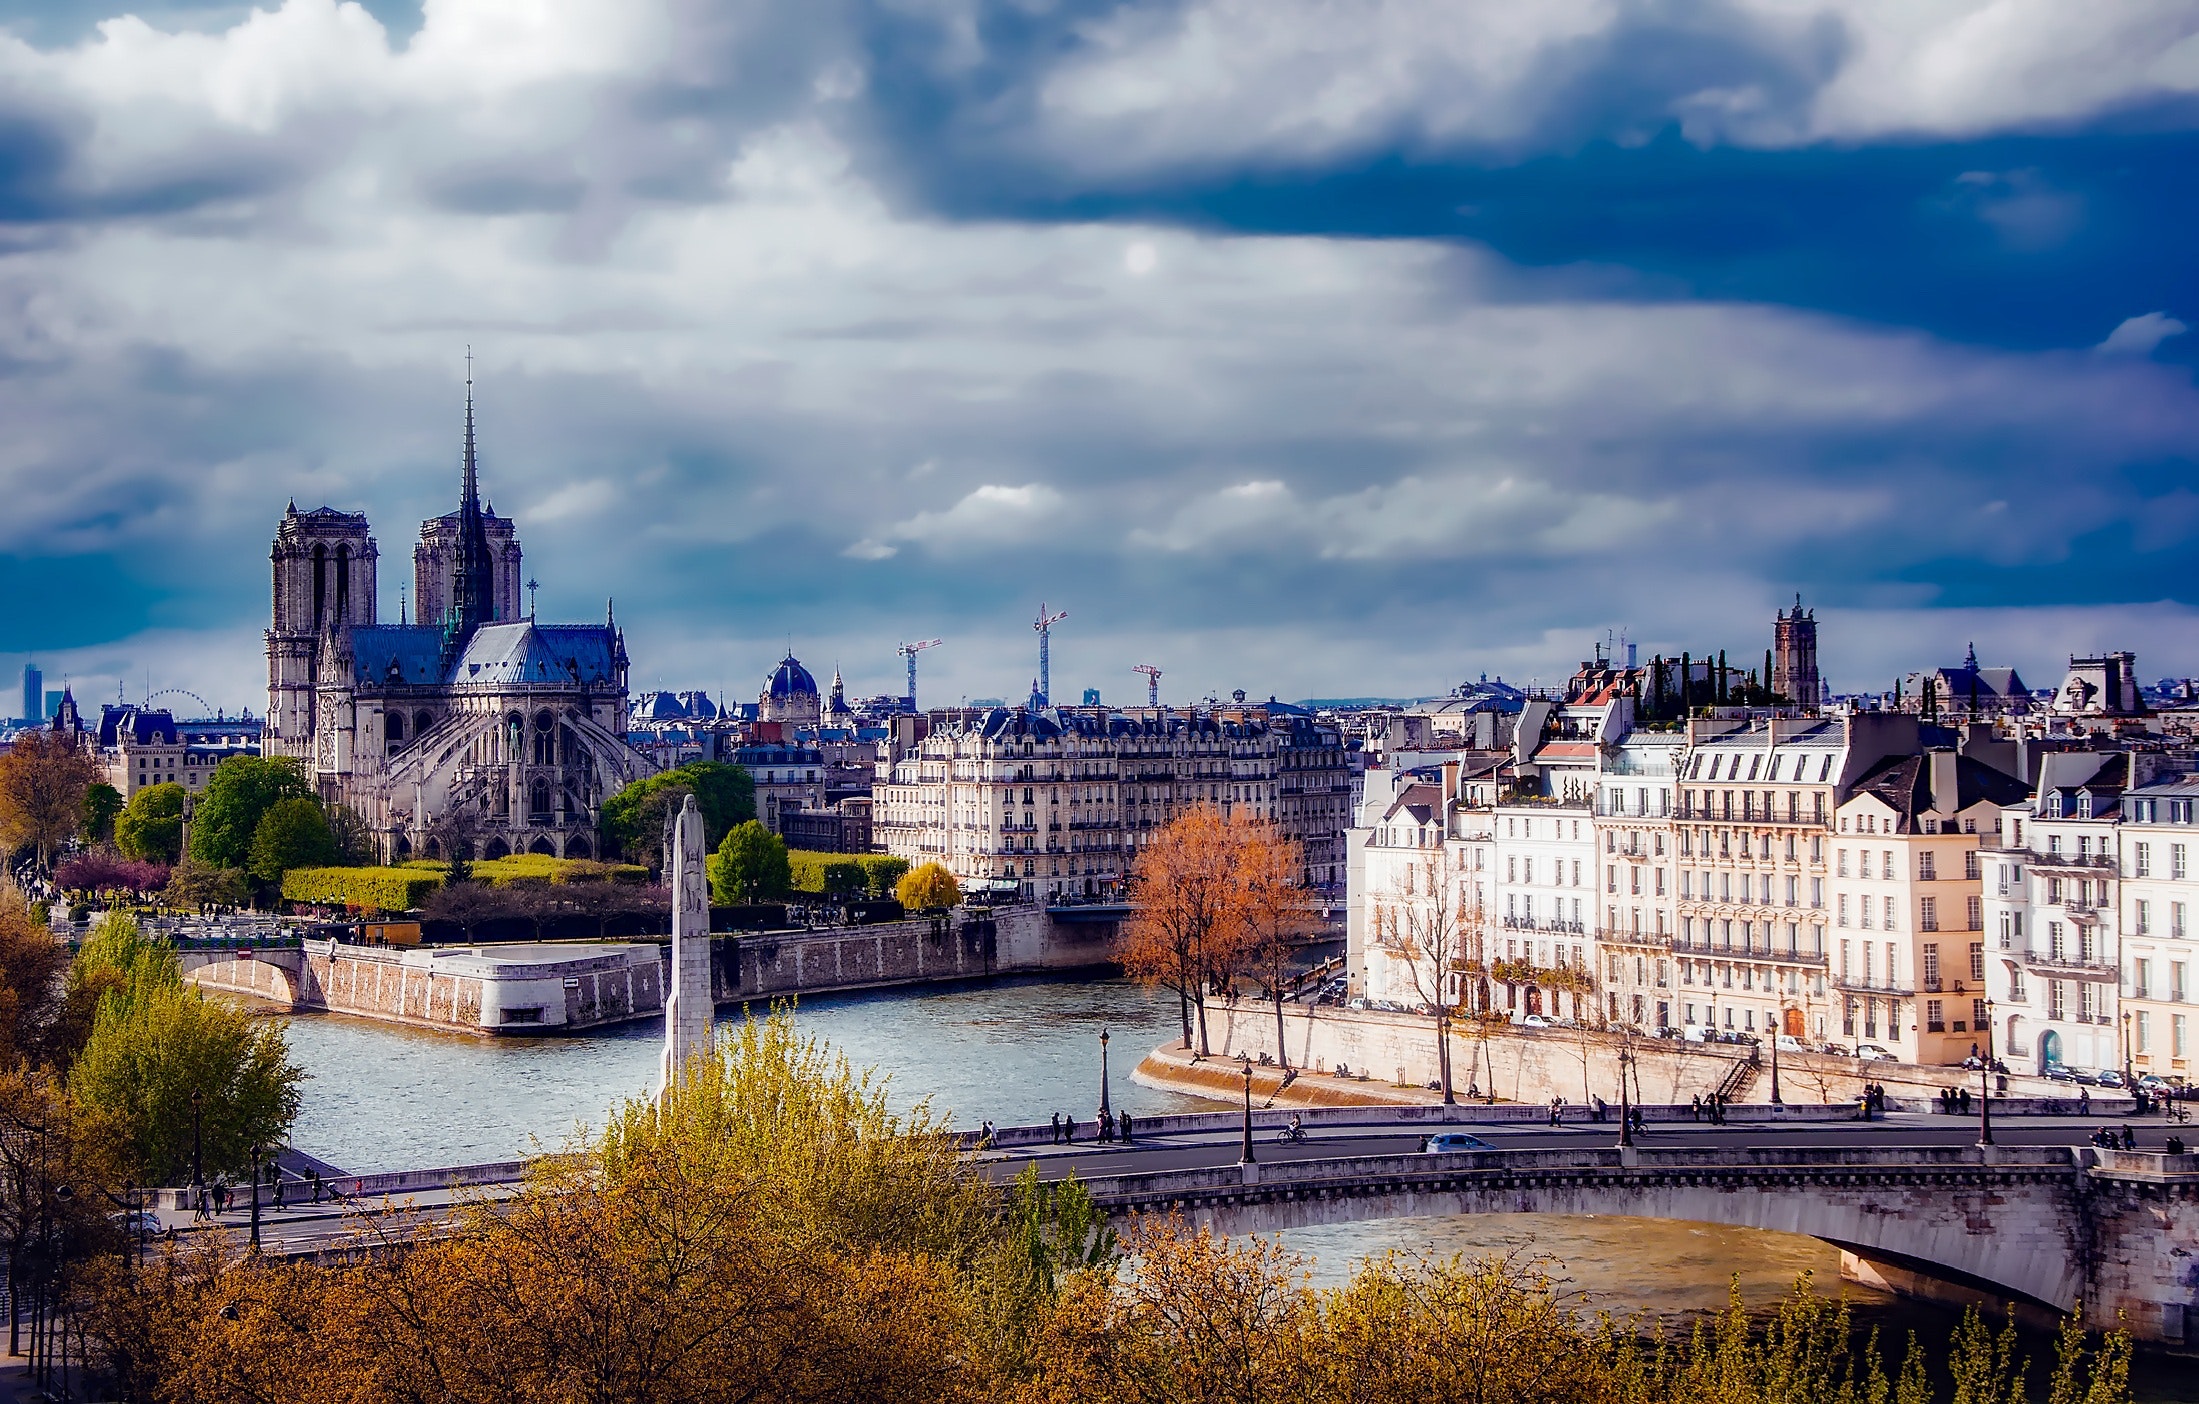
sky, city, landmark, cloud, urban area, cityscape, skyline, daytime, town, river, architecture, human settlement, metropolitan area, waterway, bridge, building, metropolis, roof, photography, reflection, tourism, horizon, landscape, castle, mountain, world, downtown, cathedral, skyscraper, meteorological phenomenon, tower, tourist attraction